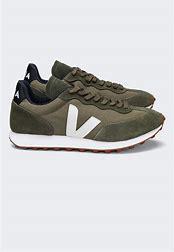
Brand: Veja
Model: RIO Branco